Ron Baird

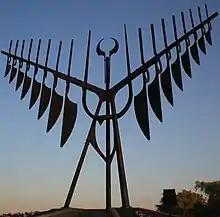
"Spirit Catcher" by Ron Baird

Ronald Arnott Baird is a Canadian artist. He is best known for his stainless-steel sculptures. He became a member of the Royal Canadian Academy of Arts in 1978 and the 1971 recipient of the Allied Arts Award from the Royal Architectural Institute of Canada.